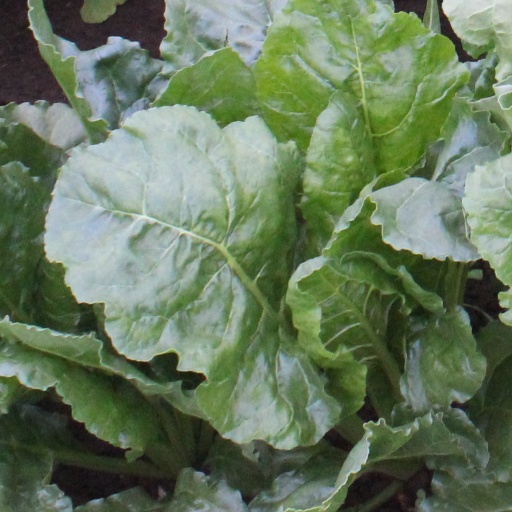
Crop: sugar beet